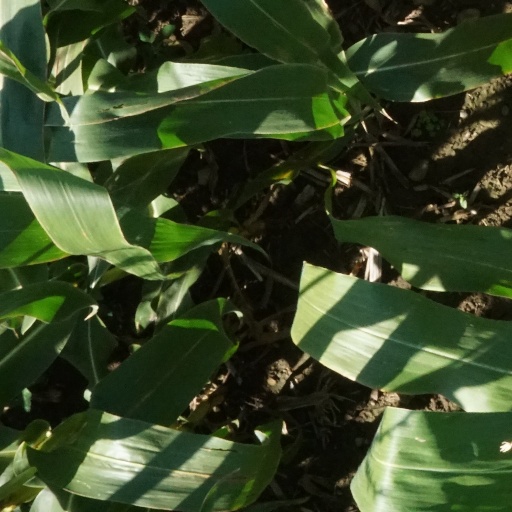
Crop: maize; corn